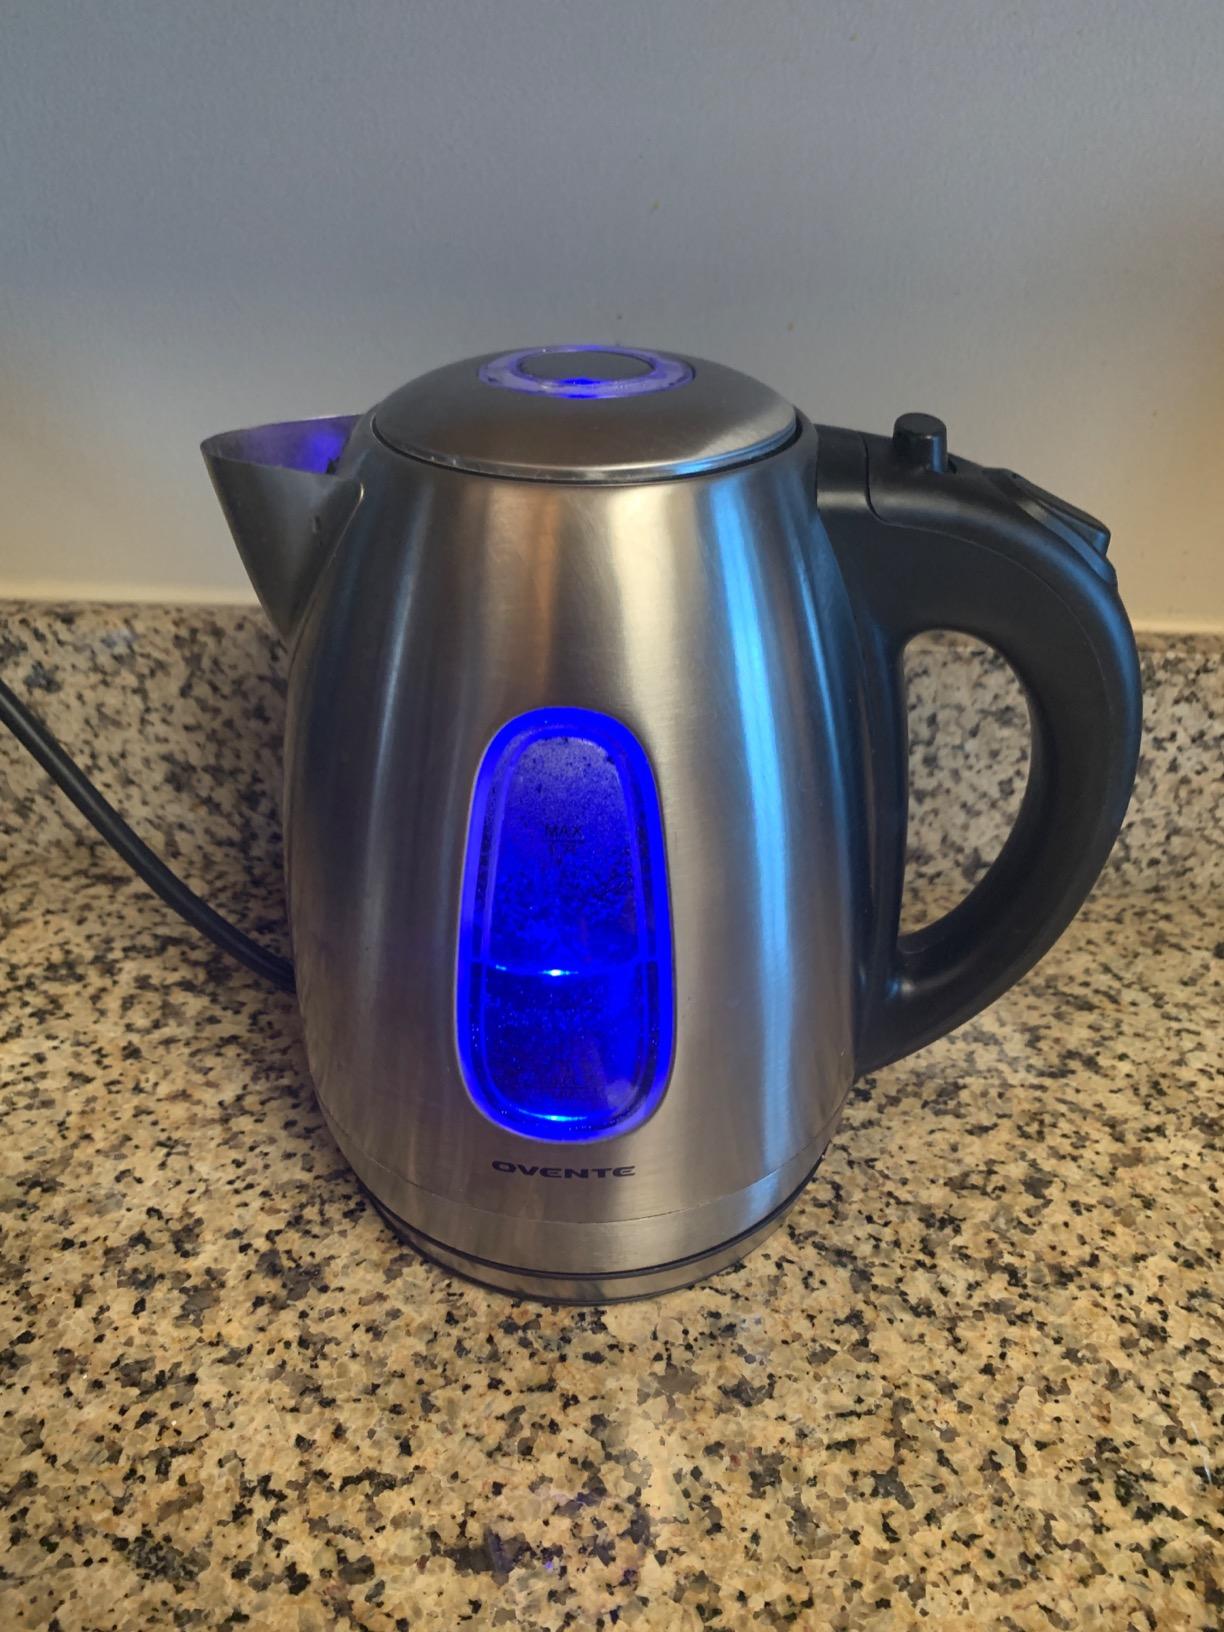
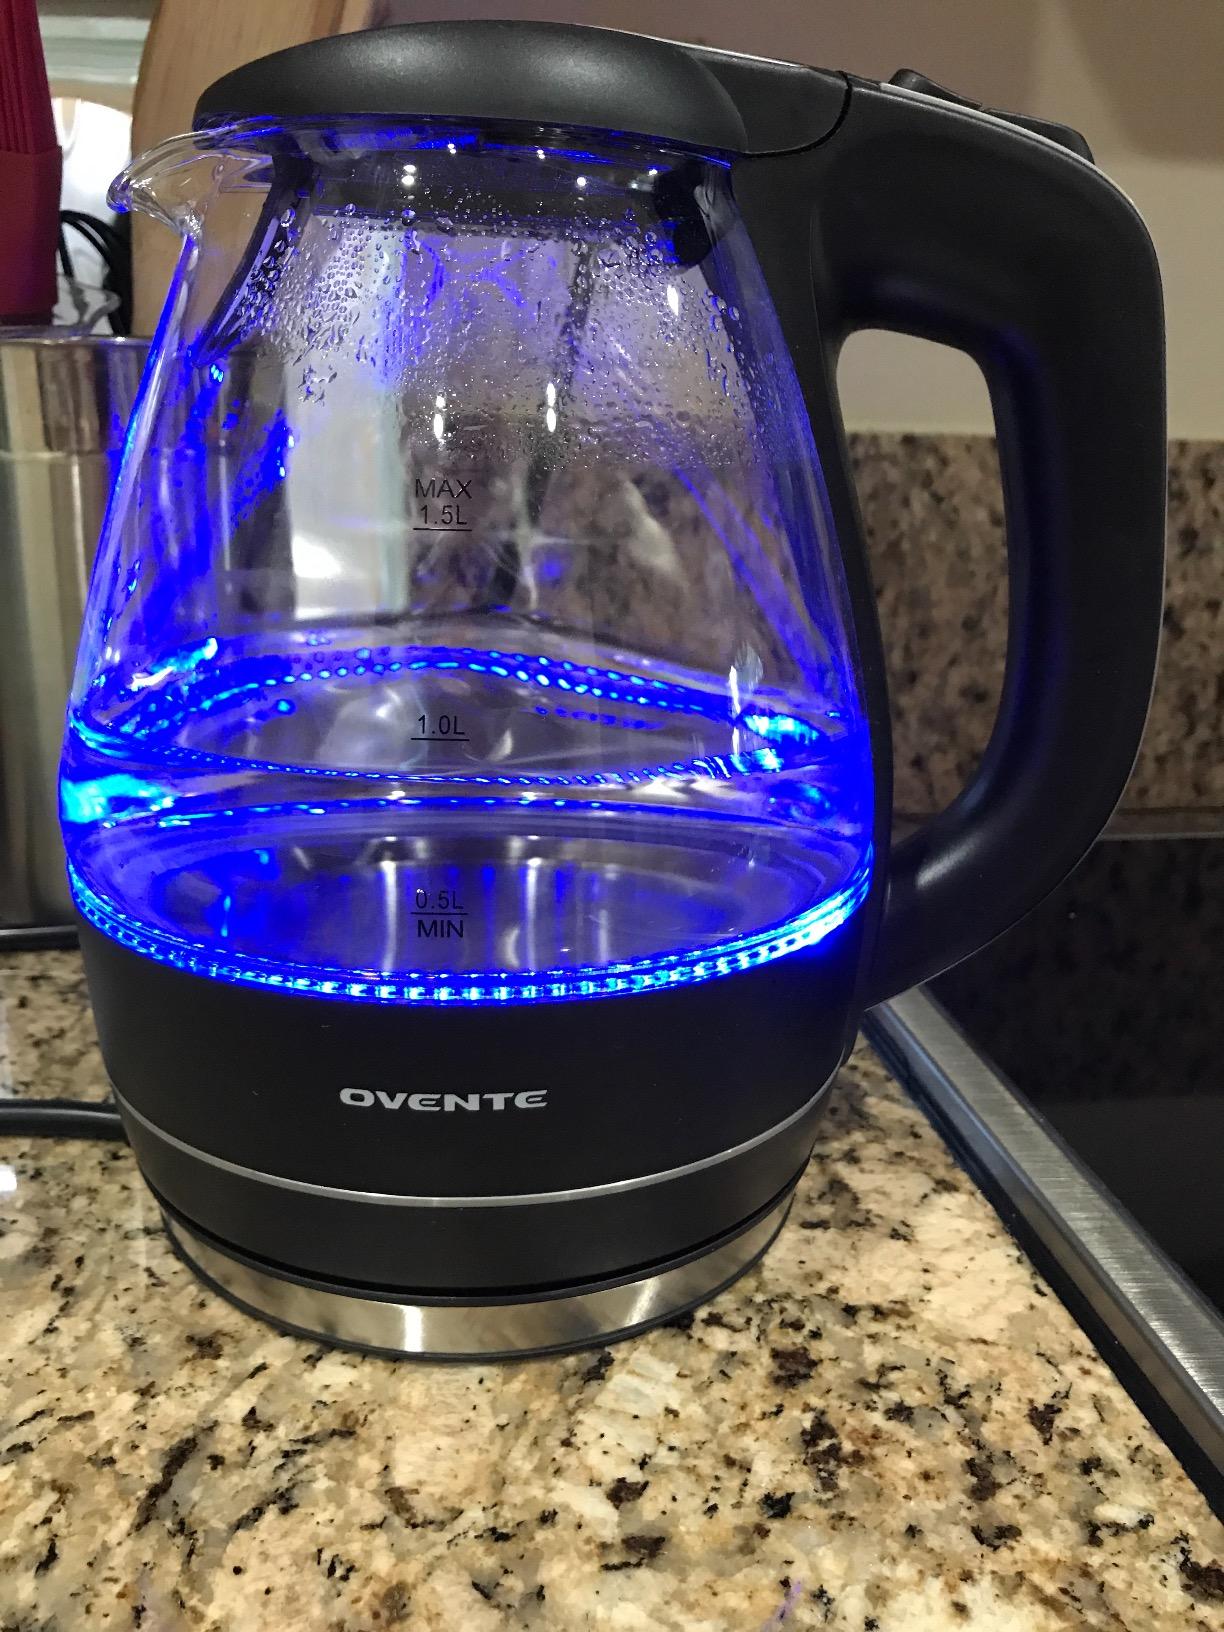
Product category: items_kettle
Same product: no